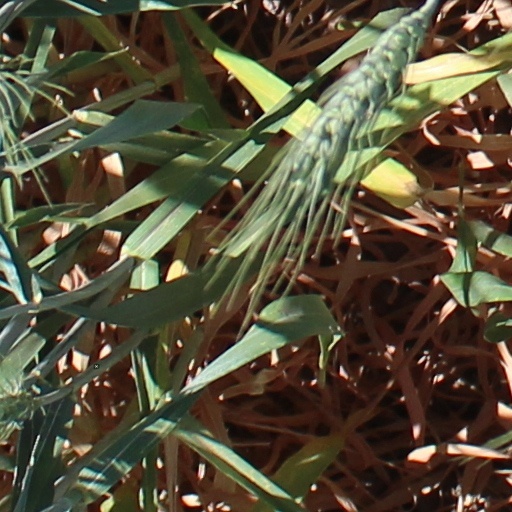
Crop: wheat